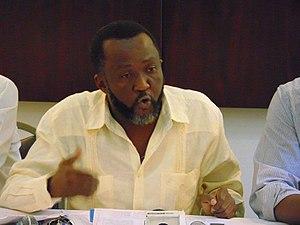
Harry Jean est le secrétaire général du Parti ""Bourad pou remete ayiti debou"" Lors de la conférence de presse en septembre 2016 a l’hôtel Le Plaza à Port-au-Prince pour soutenir le candidature de Jude Célestin."
Bourad pou remete Ayiti debou en Créole haïtien, ou « Bourad pour remettre Haïti debout » en français, dit couramment Bourad, est un parti politique haïtien classé à gauche.